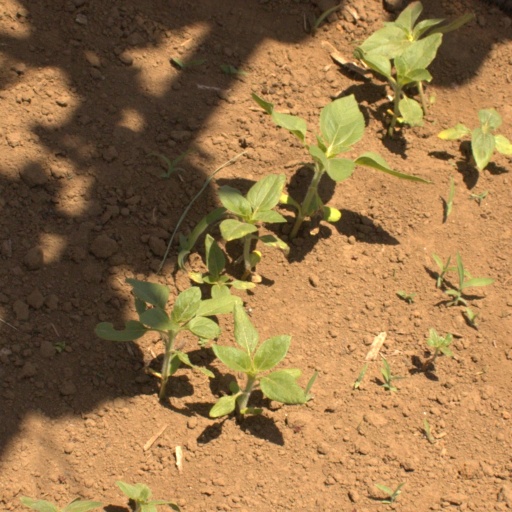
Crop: Jerusalem artichoke